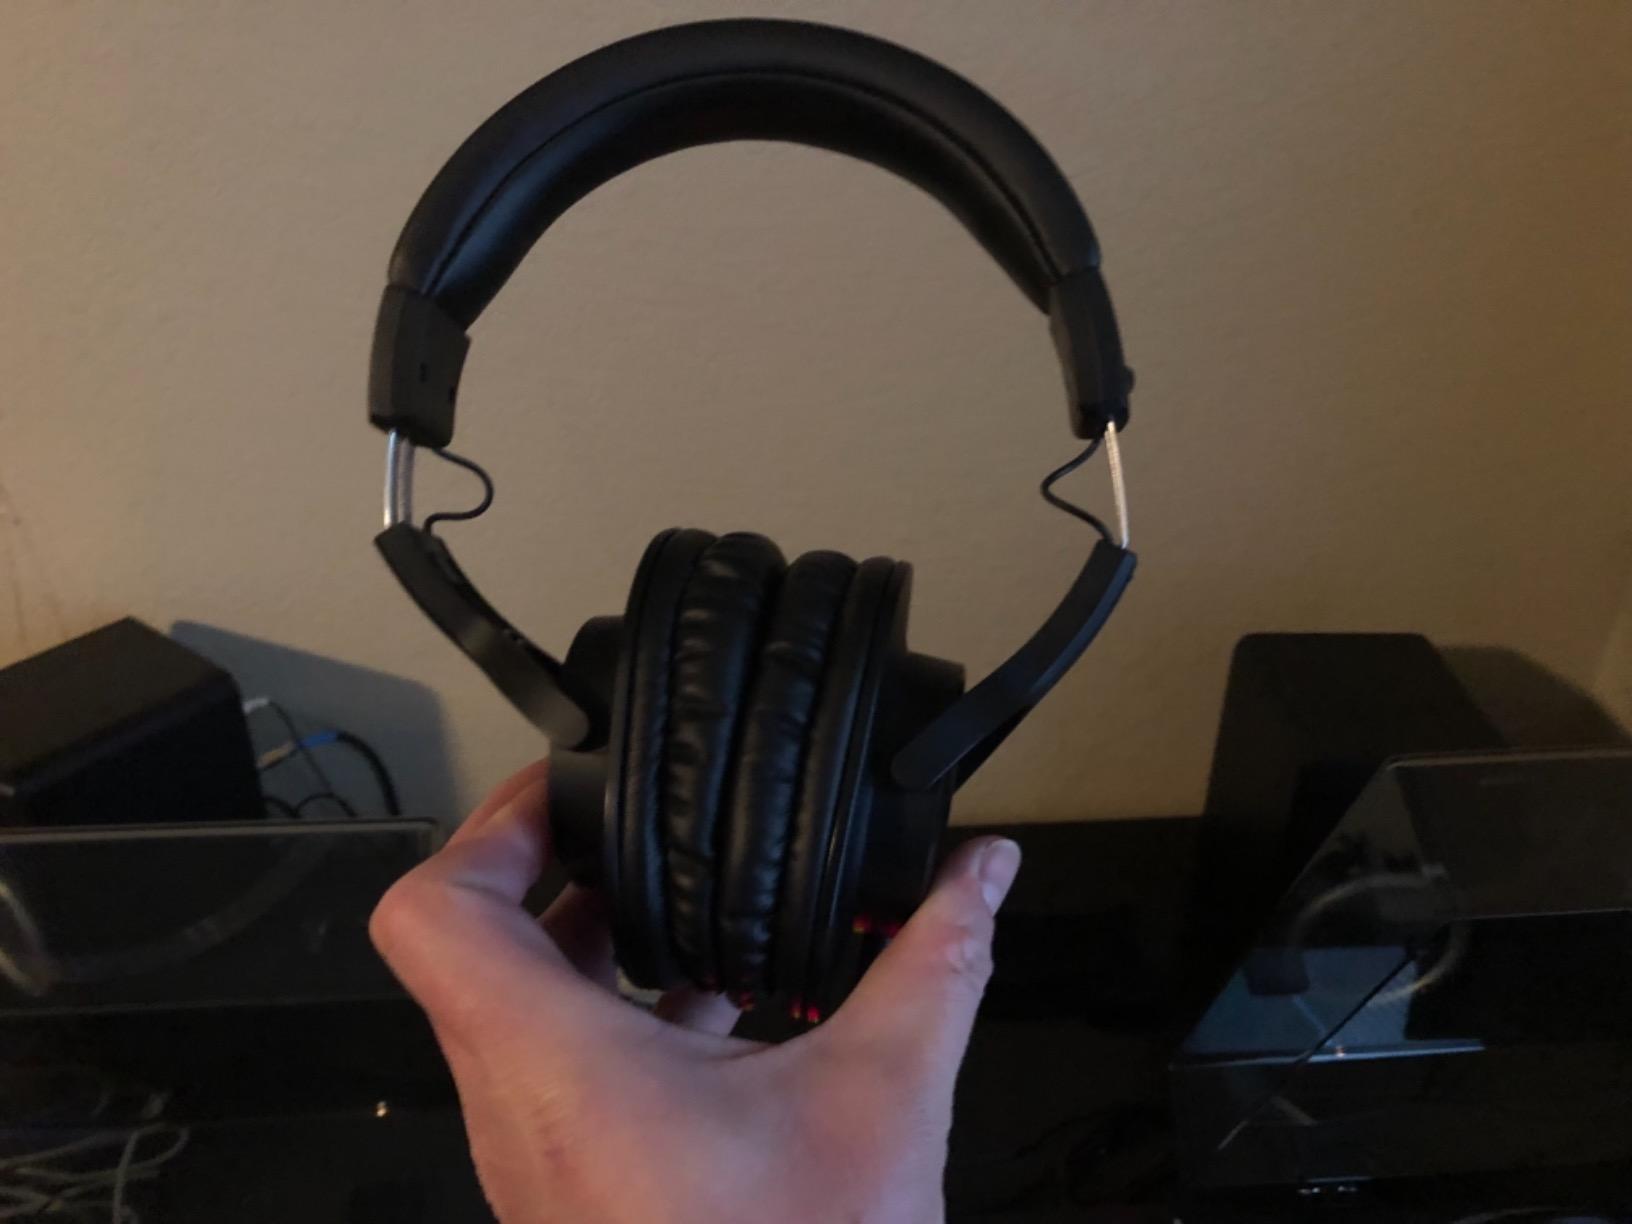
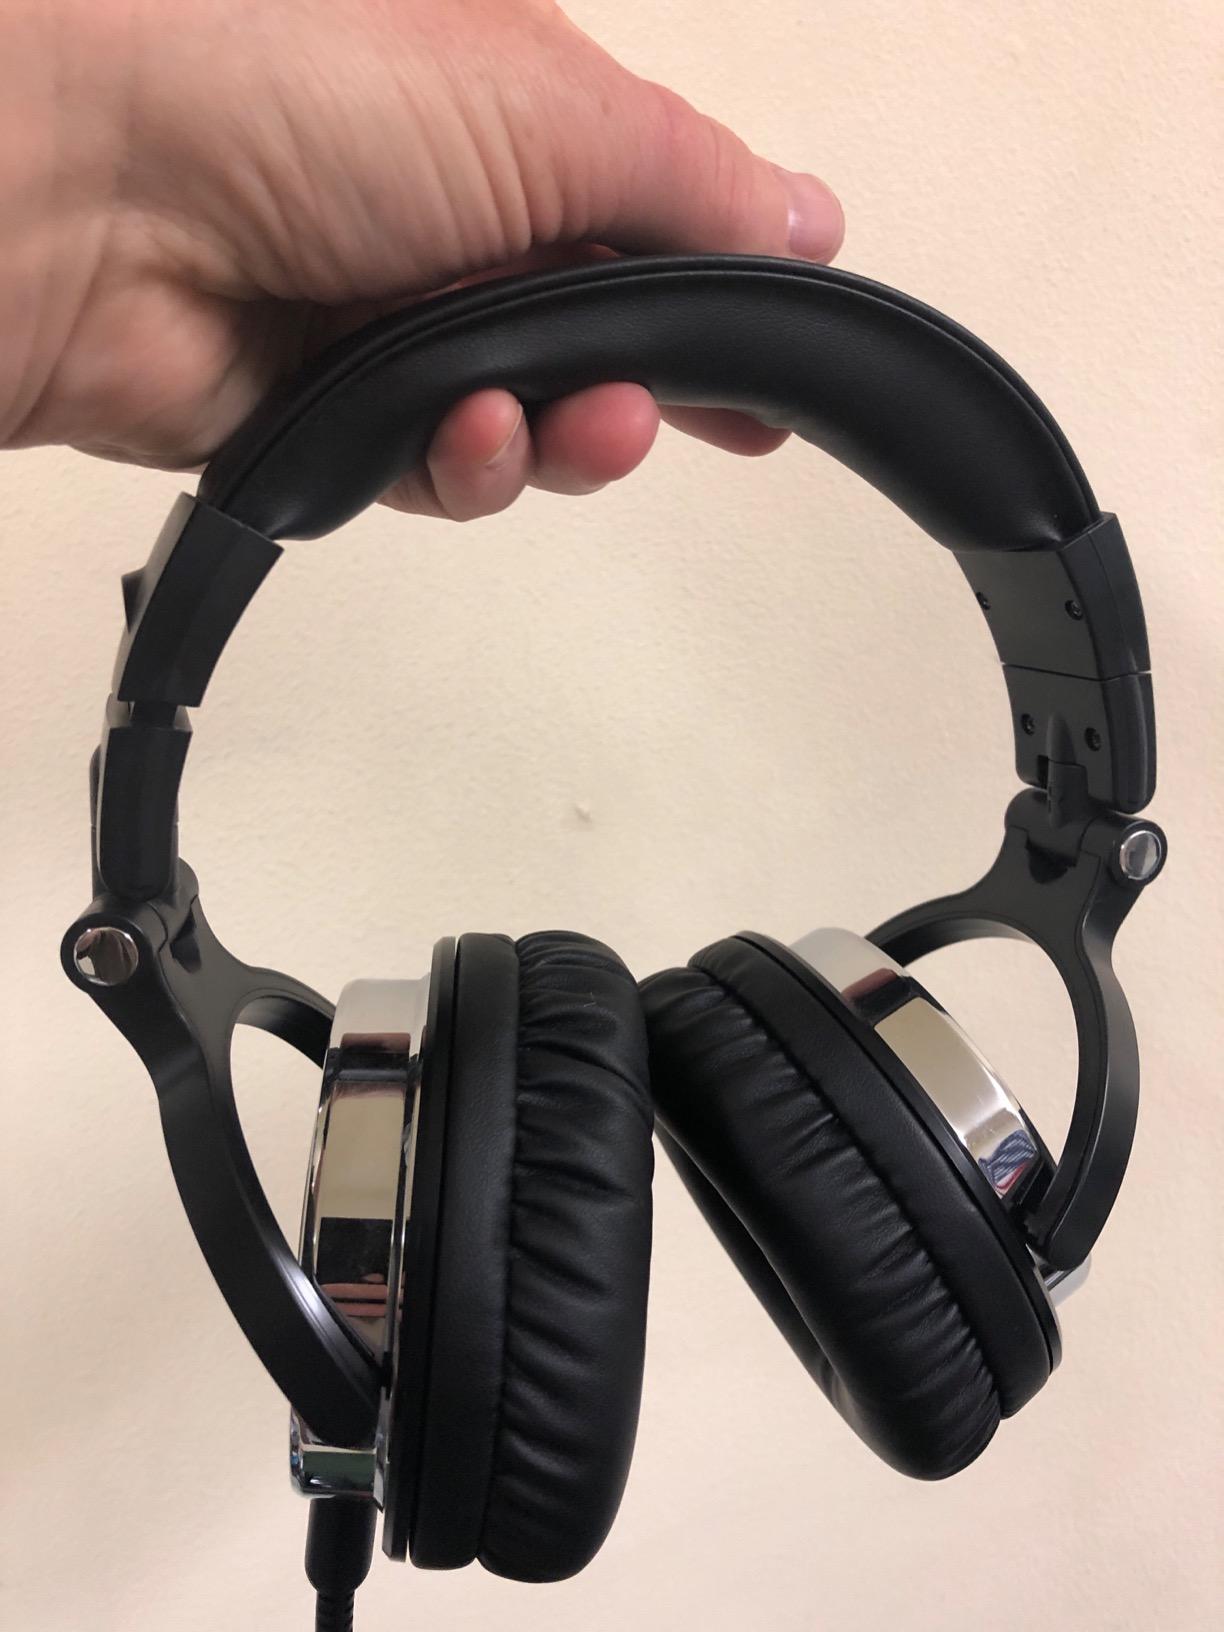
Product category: headphones
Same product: no